Great Lent

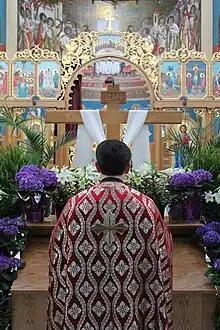
A Matins service, before the tomb on Good Friday at a church in Chicago

The theme of this week is the Parable of the Prodigal Son. Again, the Triodion does not give propers for the weekdays. The Gospel Reading on Sunday lays out one of the most important themes of the Lenten season: the process of falling into sin, realization of one's sinfulness, the road to repentance, and finally reconciliation, each of which is illustrated in the course of the parable.